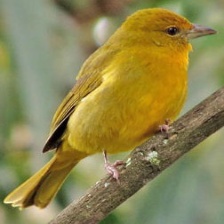
Species: HEPATIC TANAGER
Scientific name: PIRANGA FLAVA